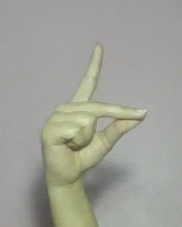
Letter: ta